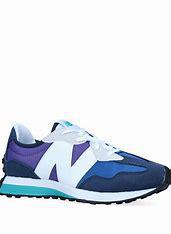
Brand: New
Model: Balance New Balance 327